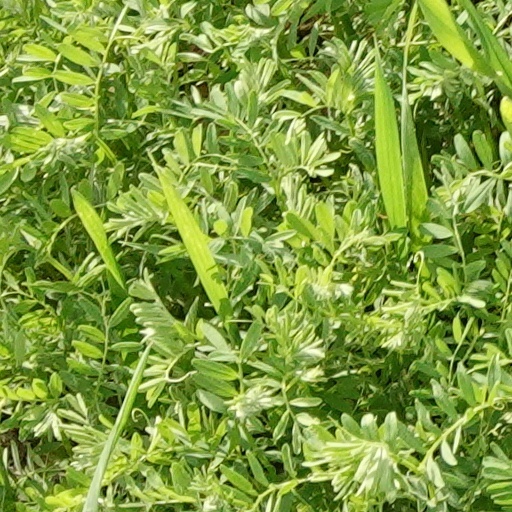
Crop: wheat